International Association of Women's Museums

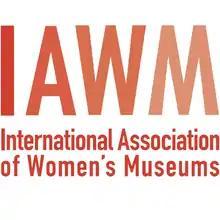
International Association of Women's Museums

The International Association of Women's Museums (IAWM) is an organisation with its foundation office in Bonn (Germany) and its administrative office in Merano (Italy). The network was founded in 2008 in Merano and transformed into an association in Alice Springs (Australia) in 2012. It has the goal to connect women's museums worldwide and to advocate for their interests.